Yeşilhisar

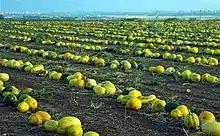
Pumpkin field in Yeşilhisar

Although the date of establishment of the town is not known for certain, first the Hittites and then the Persians came under the command of Alexander in 3500 BC. In 317 BC, this region came under the rule of the Roman Empire. Kbistra or "Siyiera", which is mentioned among the eight big cities of the Cappadocia region, is today's Yeşilhisar. It's also sometimes referred to as Cyzistra.